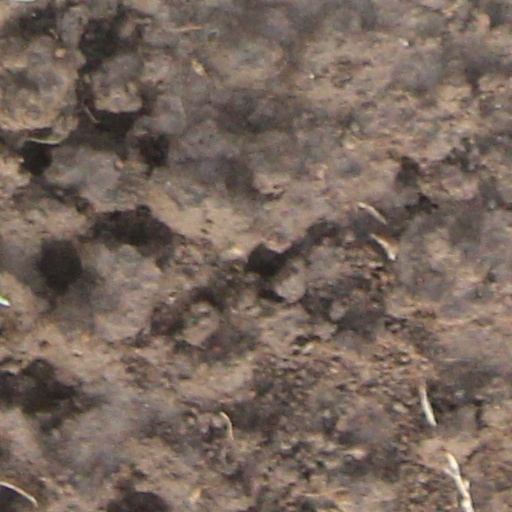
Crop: wheat